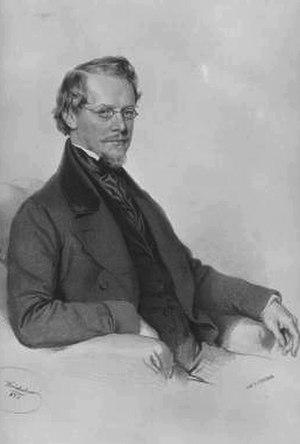
Rudolf Kner est un ichtyologiste autrichien, né le 24 août 1810 à Linz et mort le 27 octobre 1869 à Vienne.